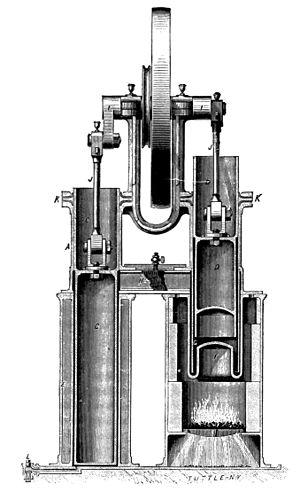
Le moteur Stirling est un moteur à combustion externe et à fluide de travail en cycle fermé. Le fluide est un gaz soumis à un cycle comprenant quatre phases : chauffage isochore, détente isotherme, refroidissement isochore, enfin compression isotherme.